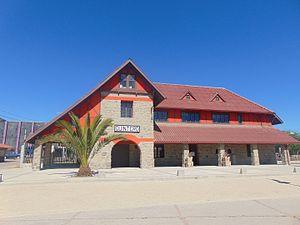
Quintero est une ville et une commune du Chili faisant partie de la province de Valparaiso, elle-même rattachée à la région de Valparaiso. En 2012, la population de la commune s'élevait à 28 066 habitants. La superficie de la commune est de 148 km².